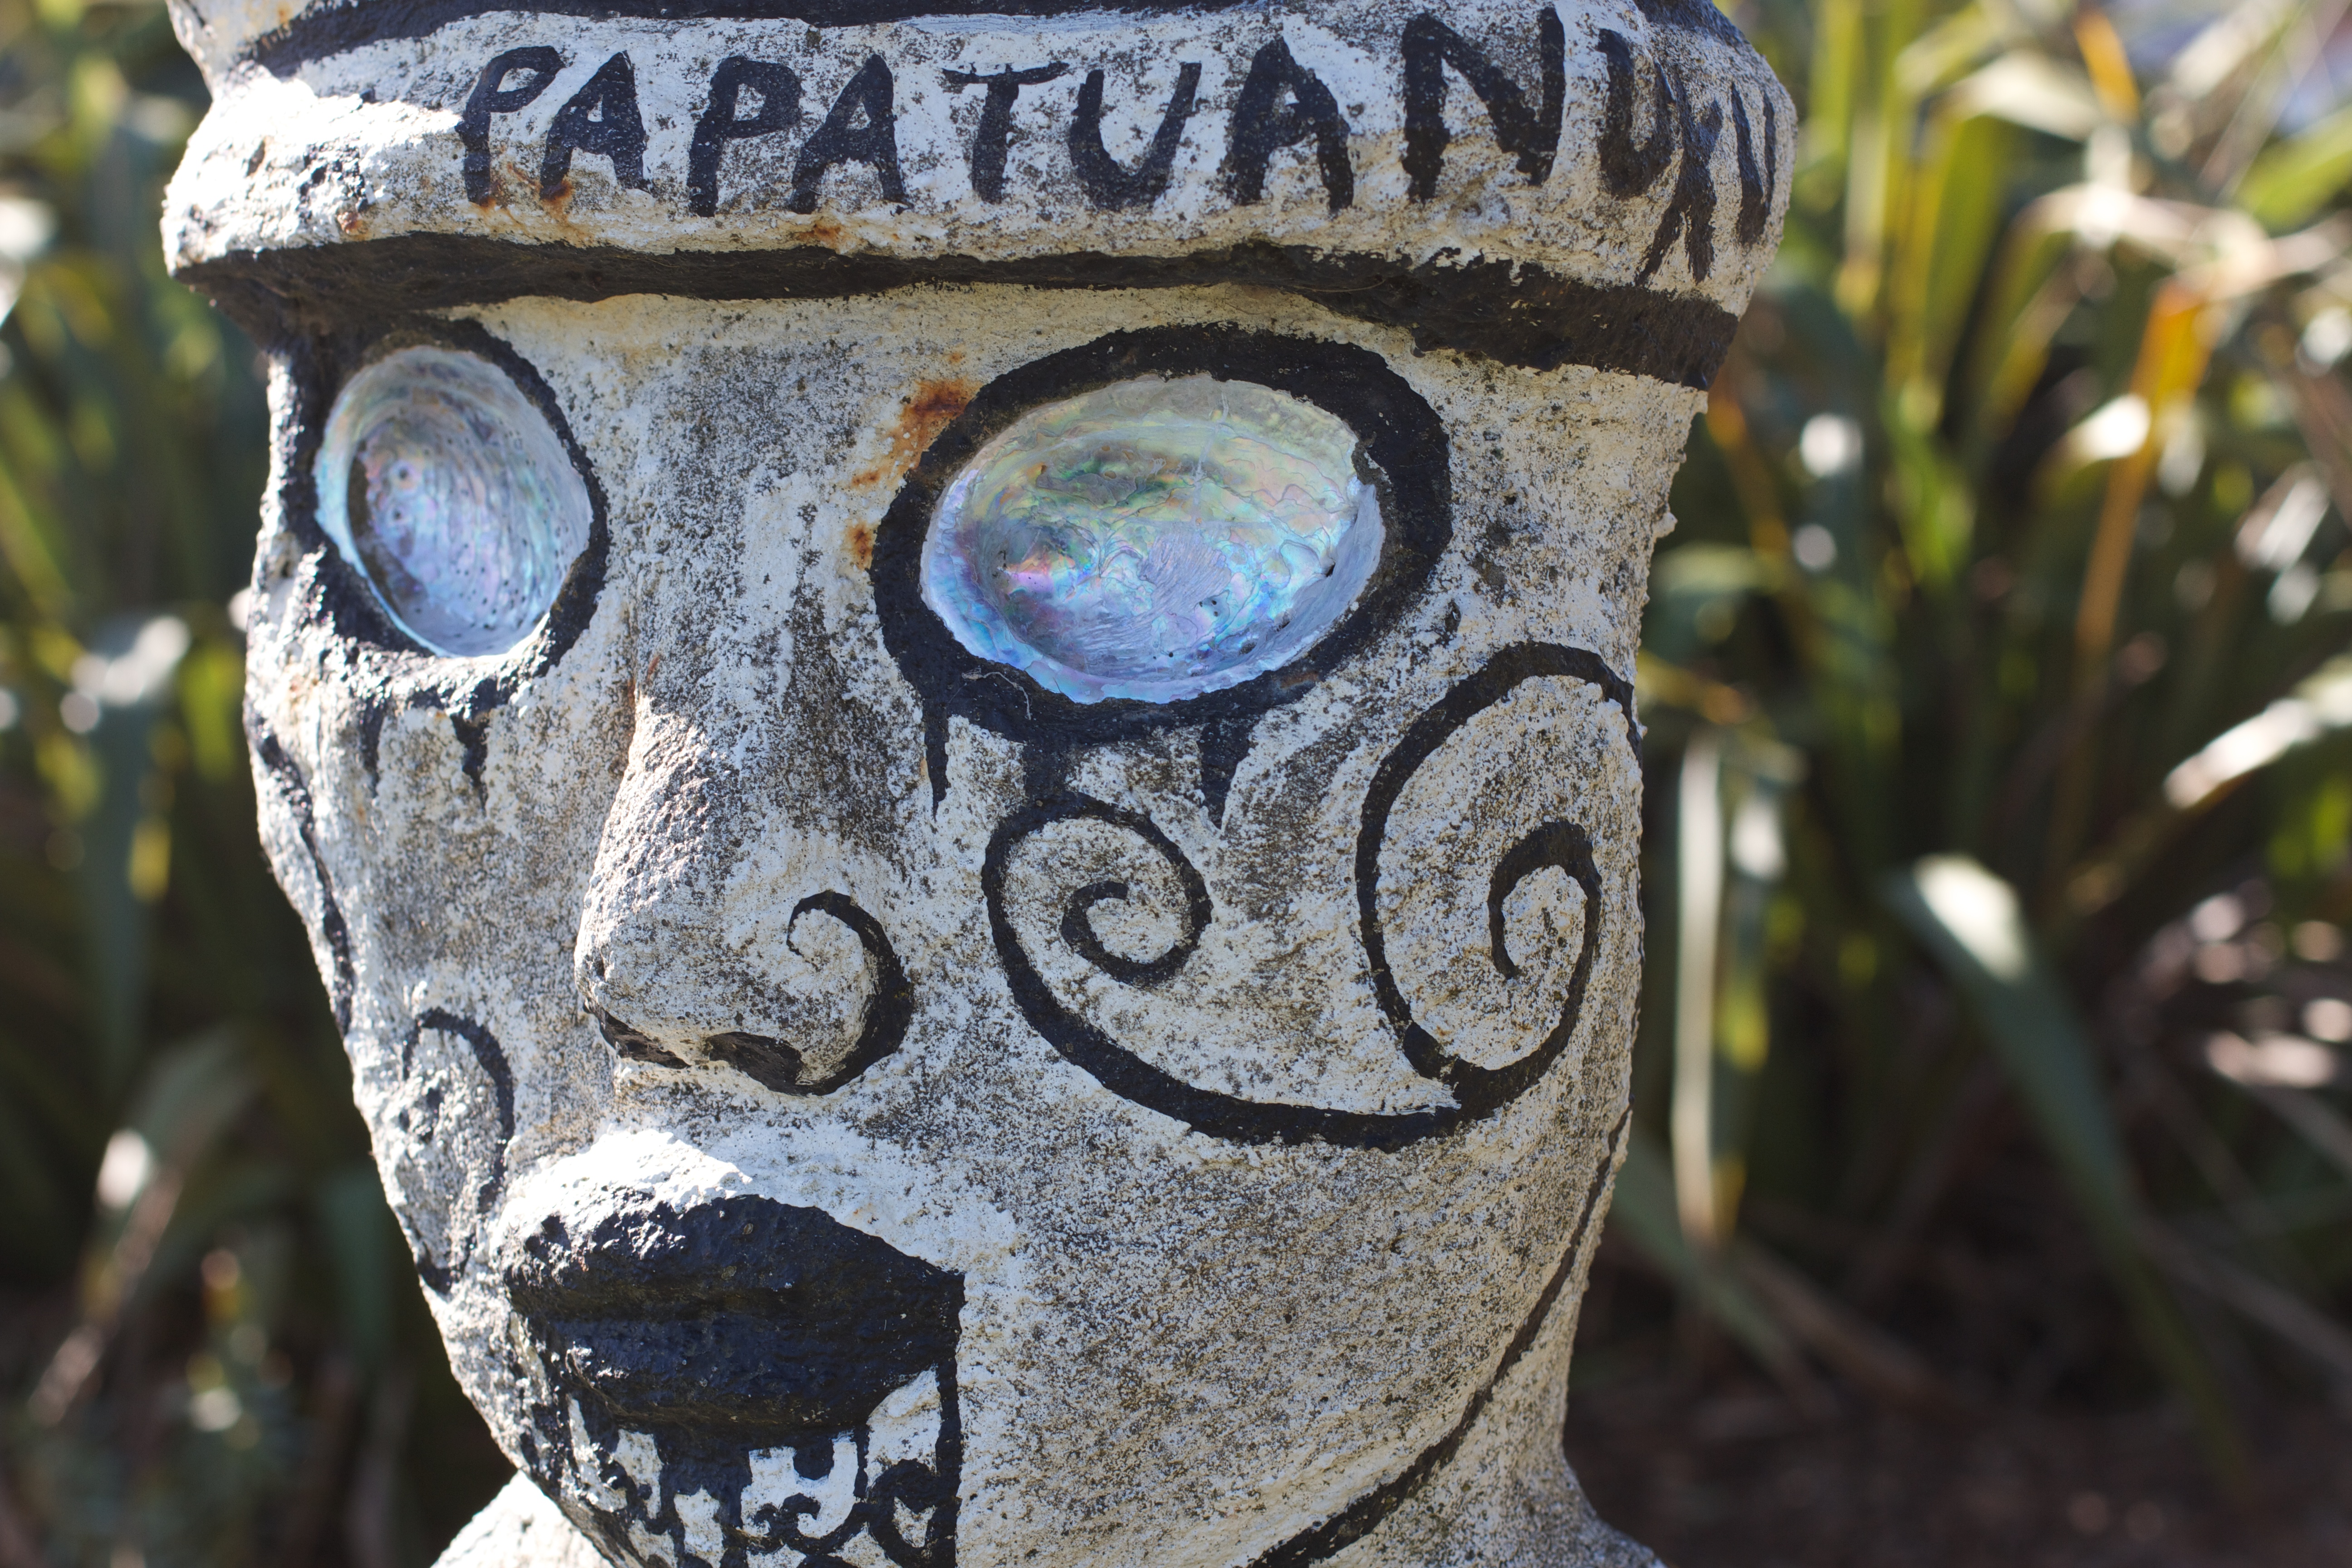
statue, clothing, headgear, sculpture, art, carving, costume